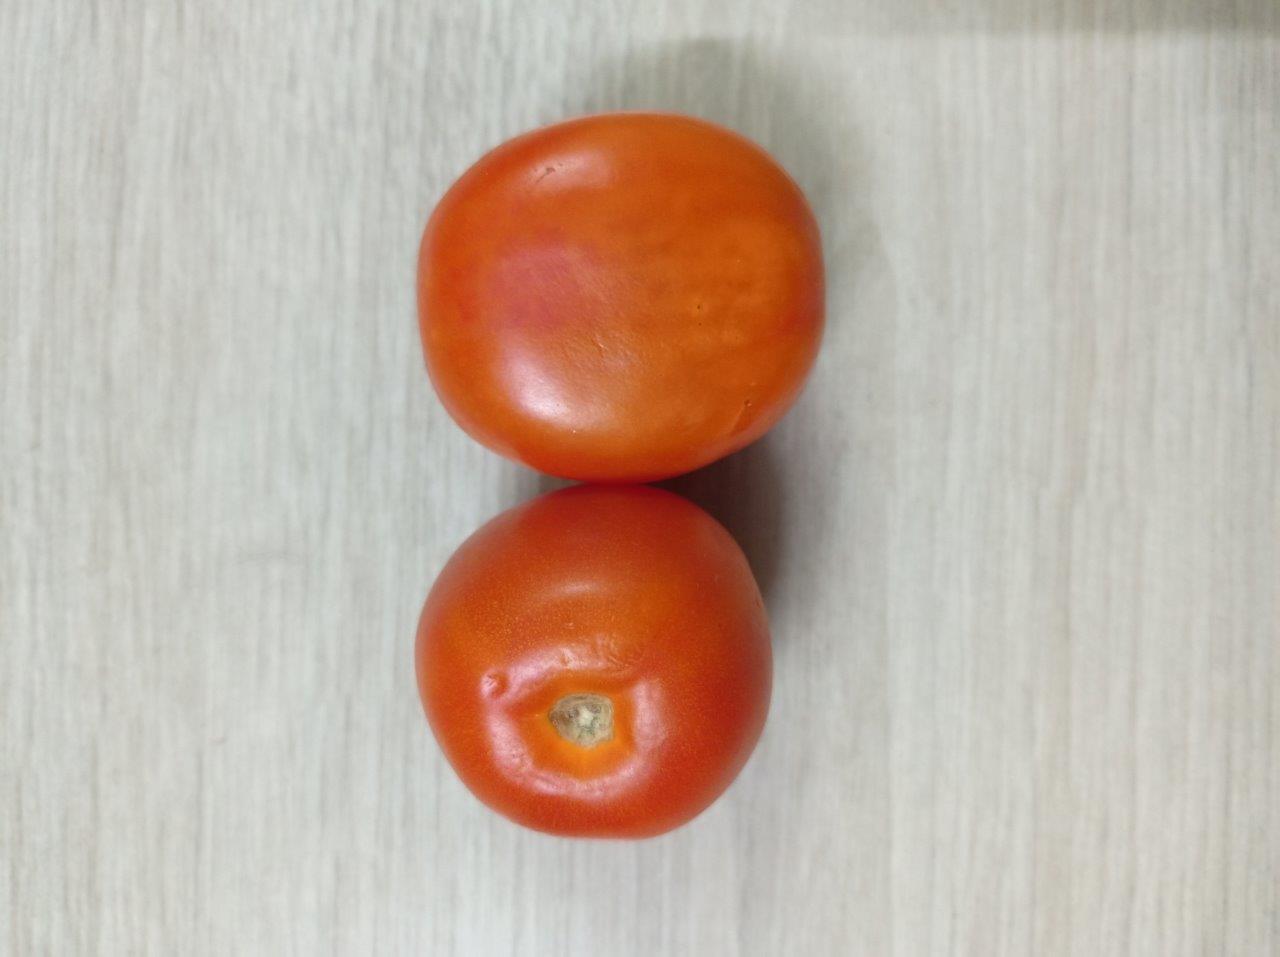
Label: Fresh